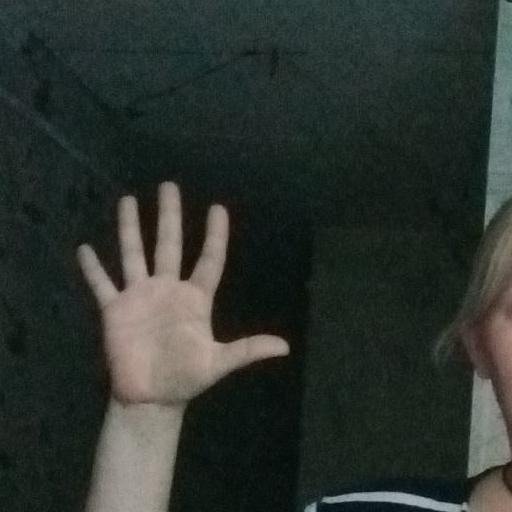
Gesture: palm